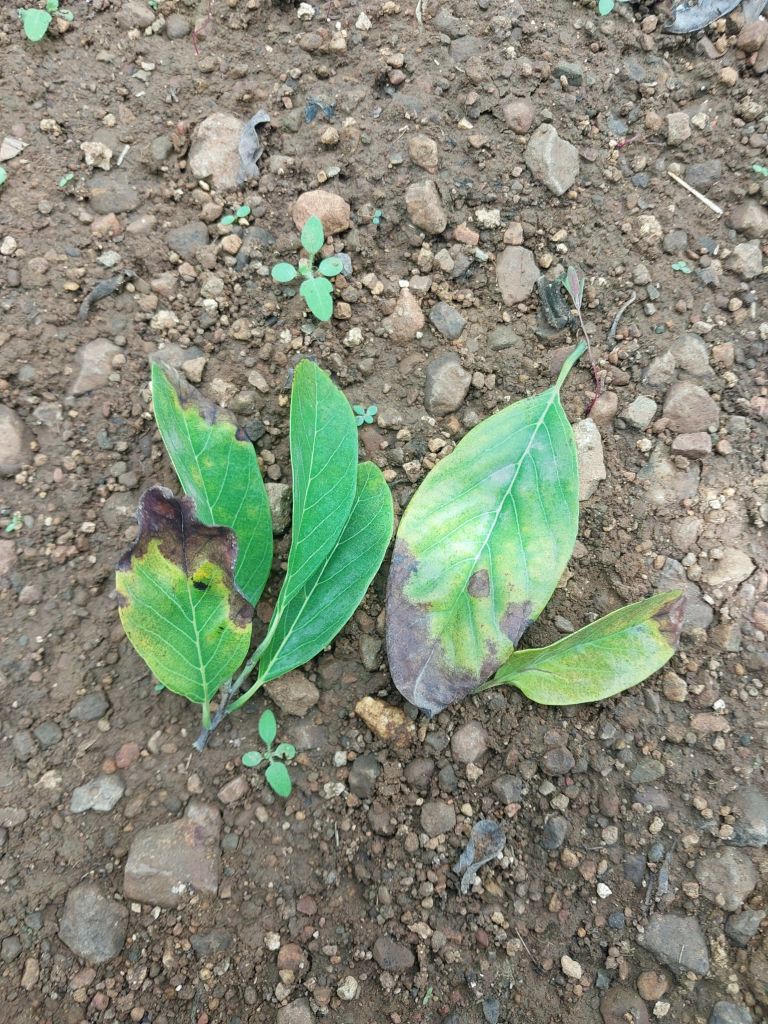
Disease label: Leaf spot on Leaves